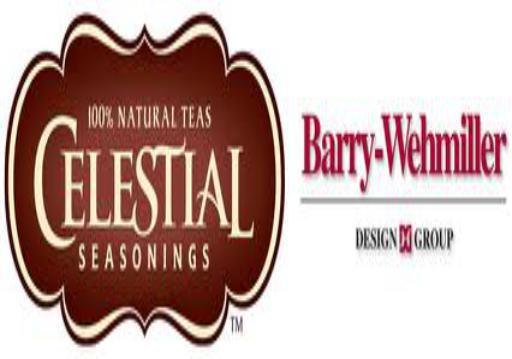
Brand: Celestial Seasonings
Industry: Food